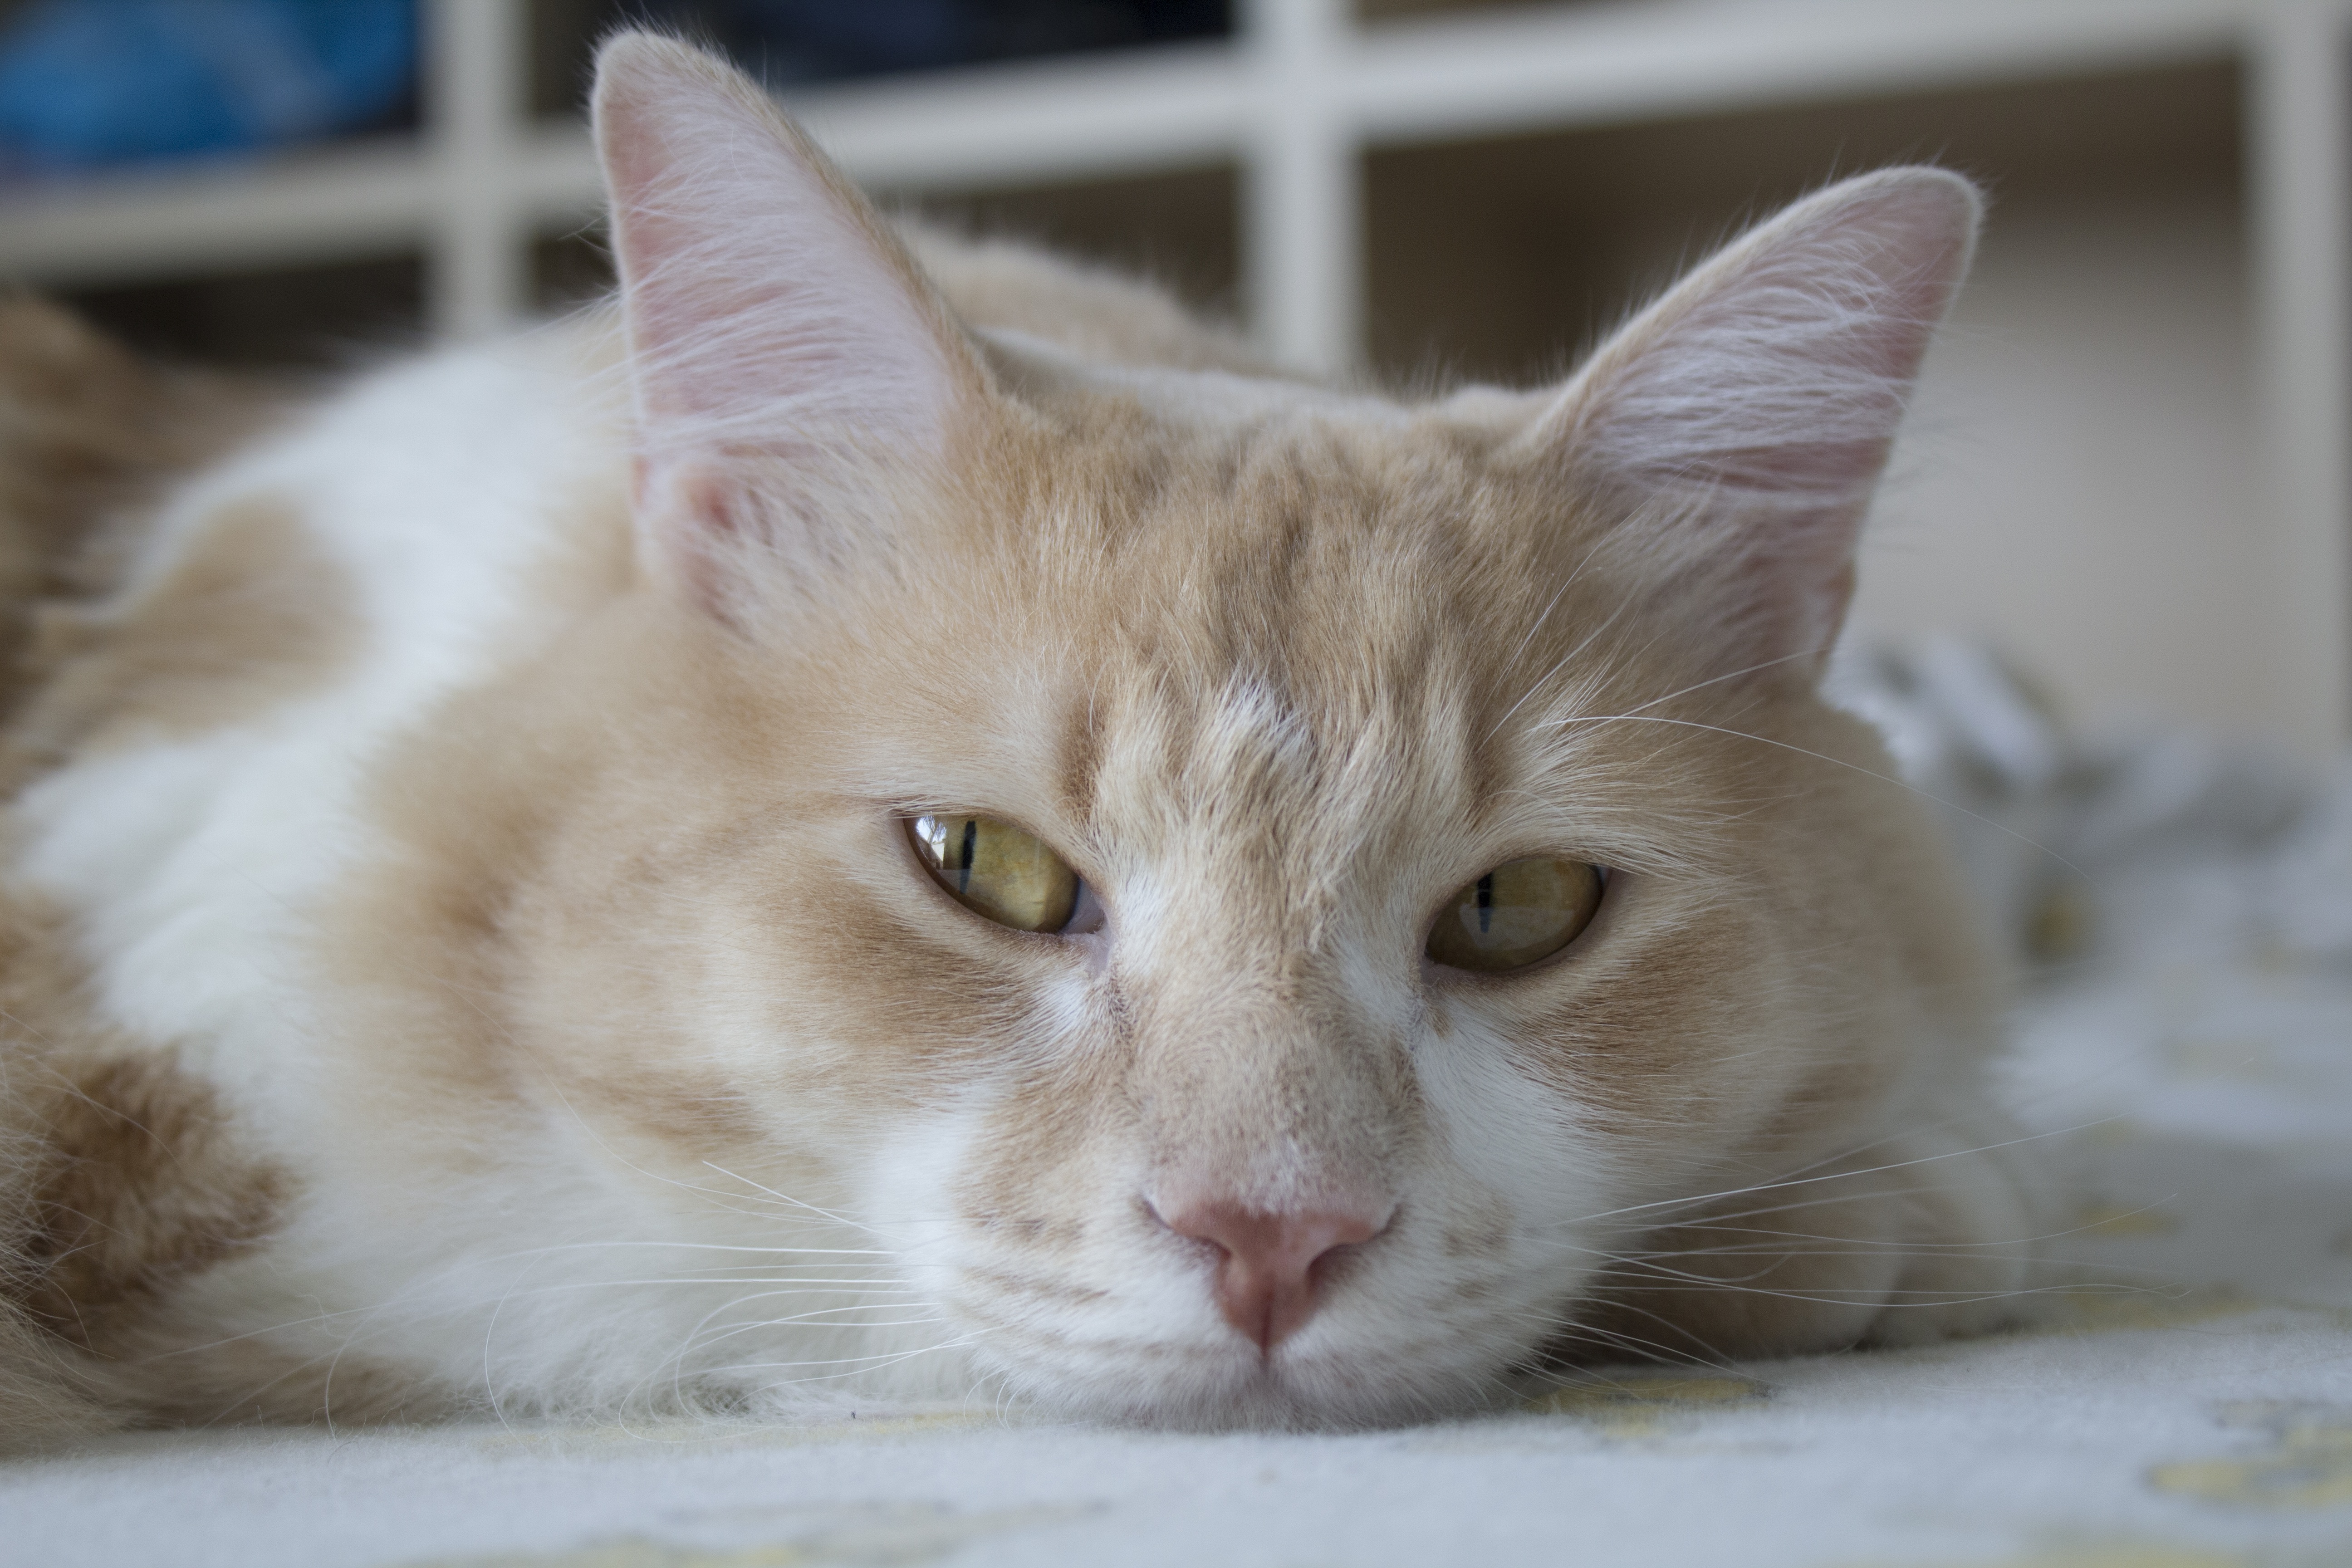
animal, pet, portrait, kitten, cat, mammal, close up, nose, whiskers, skin, vertebrate, foreground, european shorthair, burmilla, small to medium sized cats, cat like mammal, carnivoran, domestic short haired cat, somnolent